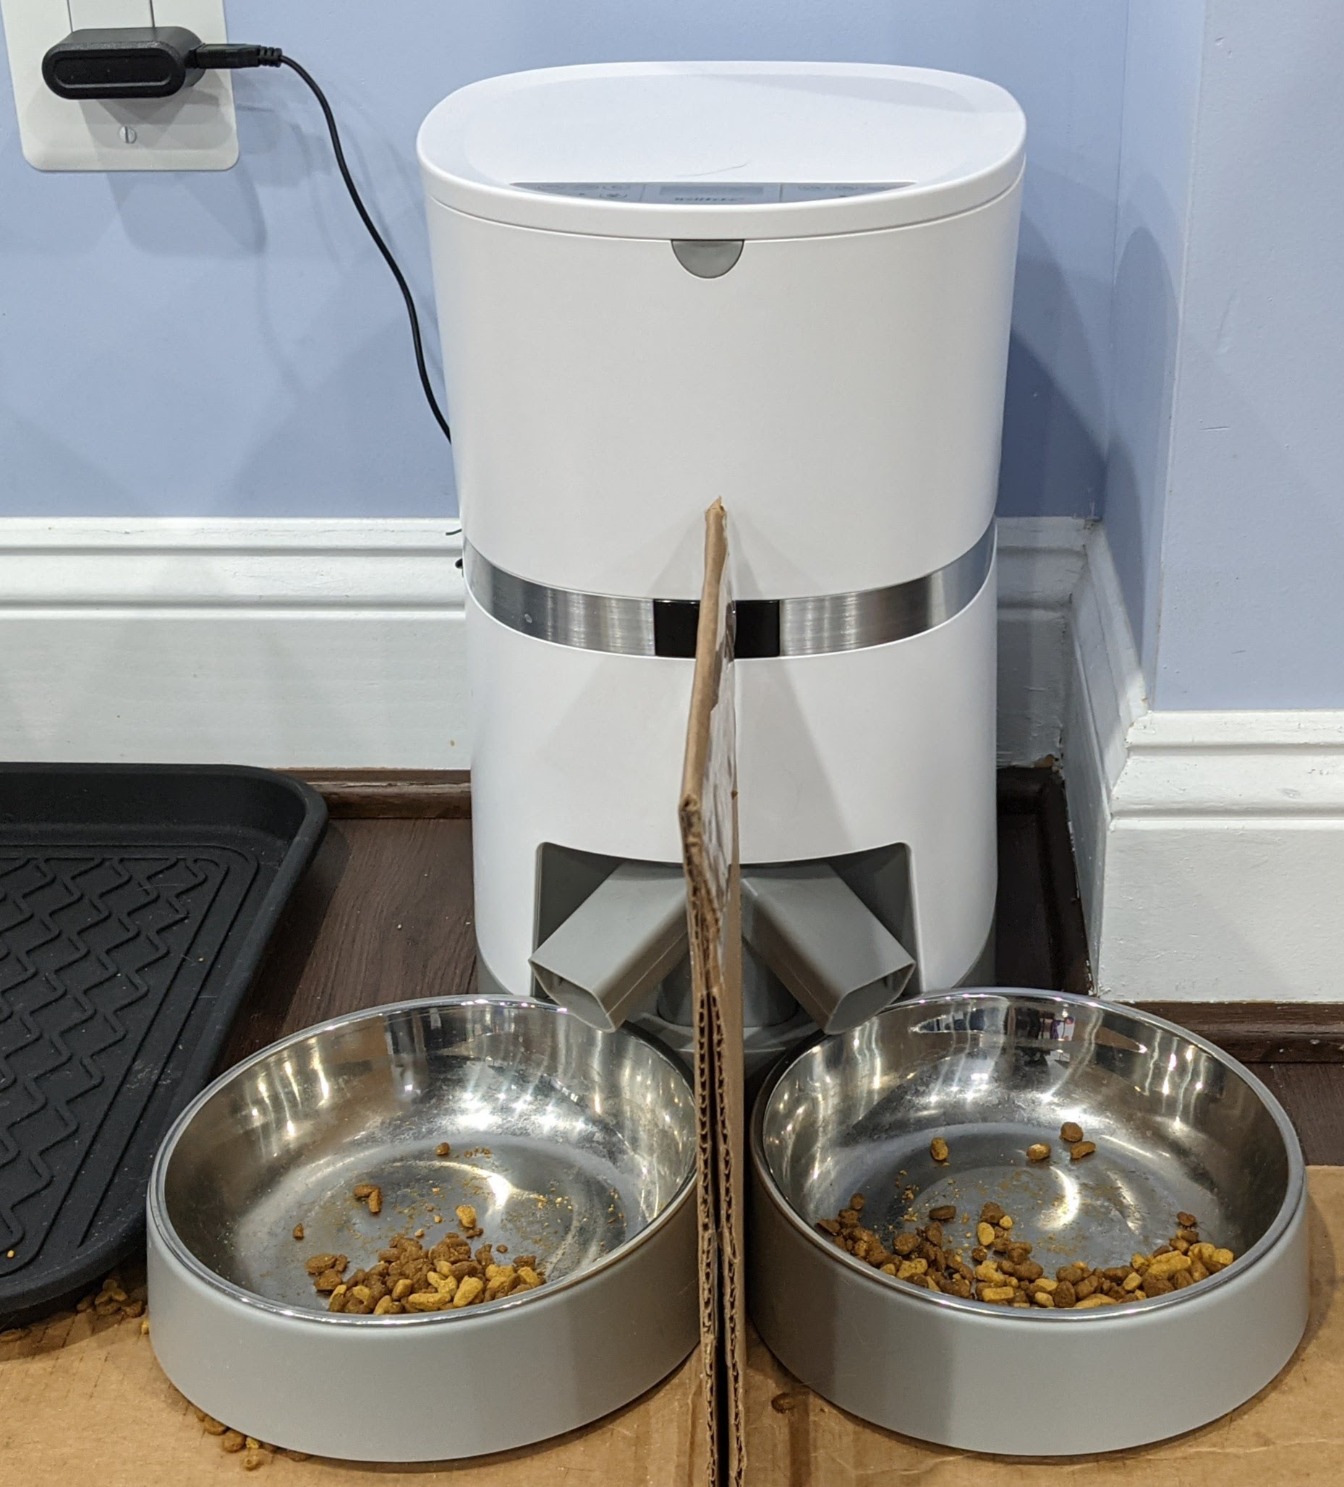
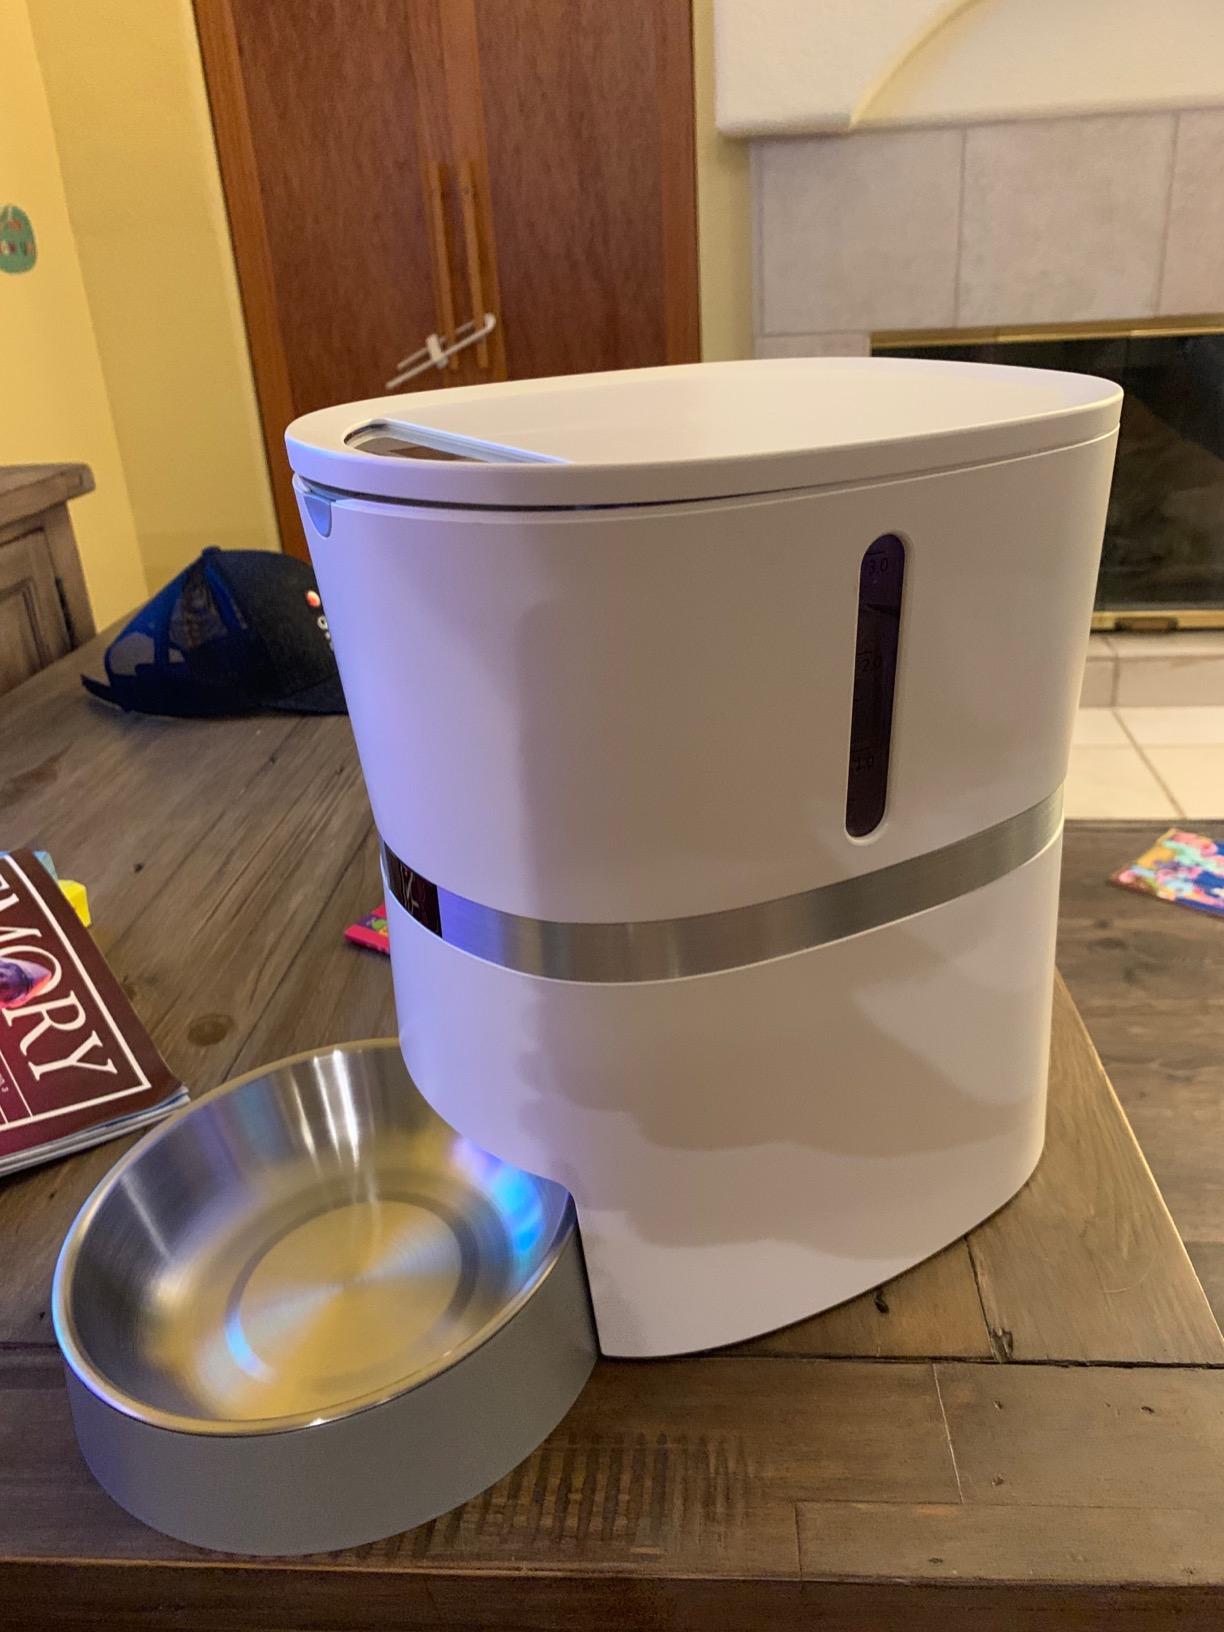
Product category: items_feeder
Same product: no